Answer in natural language. Which object is closer to Doorway (highlighted by a red box), Doorway (highlighted by a blue box) or dark wooden bed frame with slats? Choose between the following options: dark wooden bed frame with slats or Doorway (highlighted by a blue box)
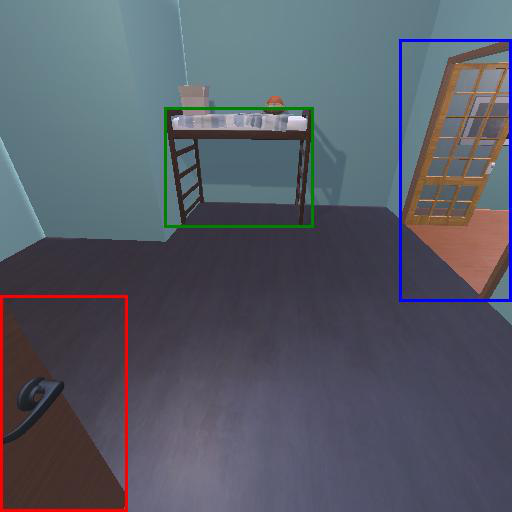
<answer>dark wooden bed frame with slats</answer>